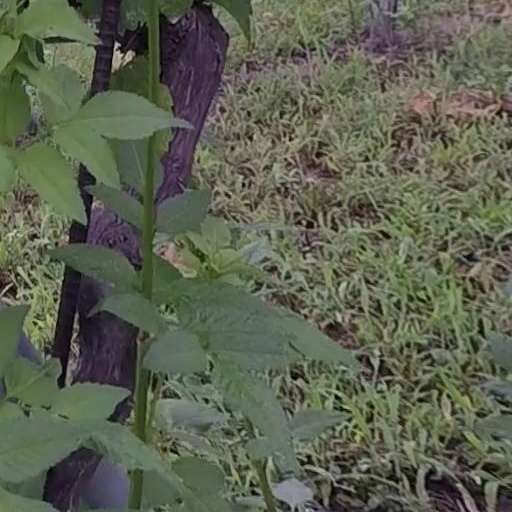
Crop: grape